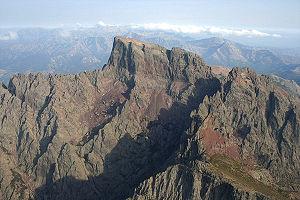
Photo aérienne de Paglia Orba Auteur
Le Capu Tafunatu est une montagne de Corse culminant à 2 335 mètres d'altitude et située dans la piève de Niolo, au nord-ouest de l'île. Capu Tafunatu signifie littéralement « tête trouée ». Proche de la Paglia Orba et située dans le massif du Monte Cintu, cette montagne a la particularité d'avoir son sommet troué. Elle se trouve au sud-est de Manso.
La Paglia Orba est un sommet montagneux du massif du Cinto en Corse. Elle s'élève à 2 525 mètres d'altitude, à la jonction amont des vallées du Golo et de la Cavicchia. Relativement isolé, ce sommet remarquable par sa silhouette caractéristique en forme de dent domine la vallée du Fango et la côte occidentale de l'île.